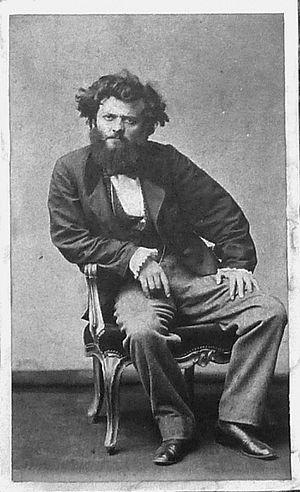
Pierre Lanith Petit, né le 15 août 1831 à Aups et mort le 16 février 1909 à Paris, est un photographe français.